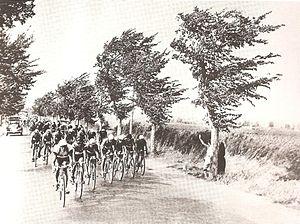
L'Equipe de France sur le Tour de France 1934
René Vietto, né le 17 février 1914 dans le quartier de Rocheville au Cannet et mort le 14 octobre 1988 à Orange, est un coureur cycliste français, professionnel de 1932 à 1952. Issu d'un milieu modeste, il exerce un temps le métier de groom dans des établissements luxueux de la Côte d'Azur avant de se consacrer au cyclisme. Vainqueur de huit étapes sur le Tour de France, son histoire est intimement liée à cette course dont il est monté sur le podium en 1939, à la deuxième place, derrière le Belge Sylvère Maes.
Le 28ᵉ Tour de France a eu lieu du 3 juillet au 29 juillet 1934 sur 23 étapes pour 4 363 km. Il a été remporté par le coureur français Antonin Magne.